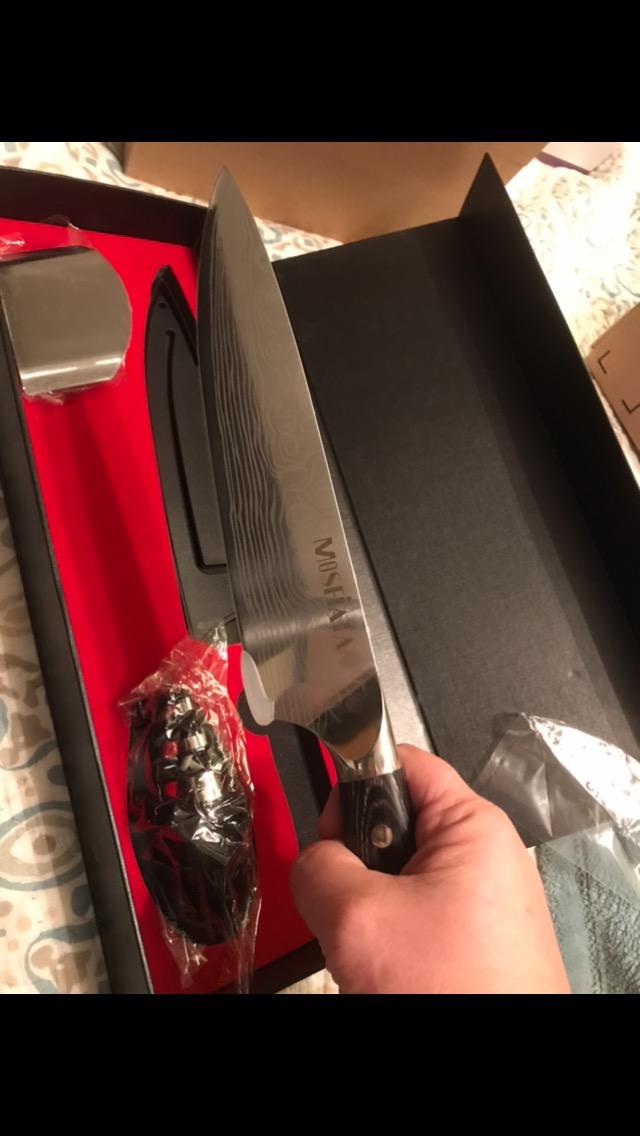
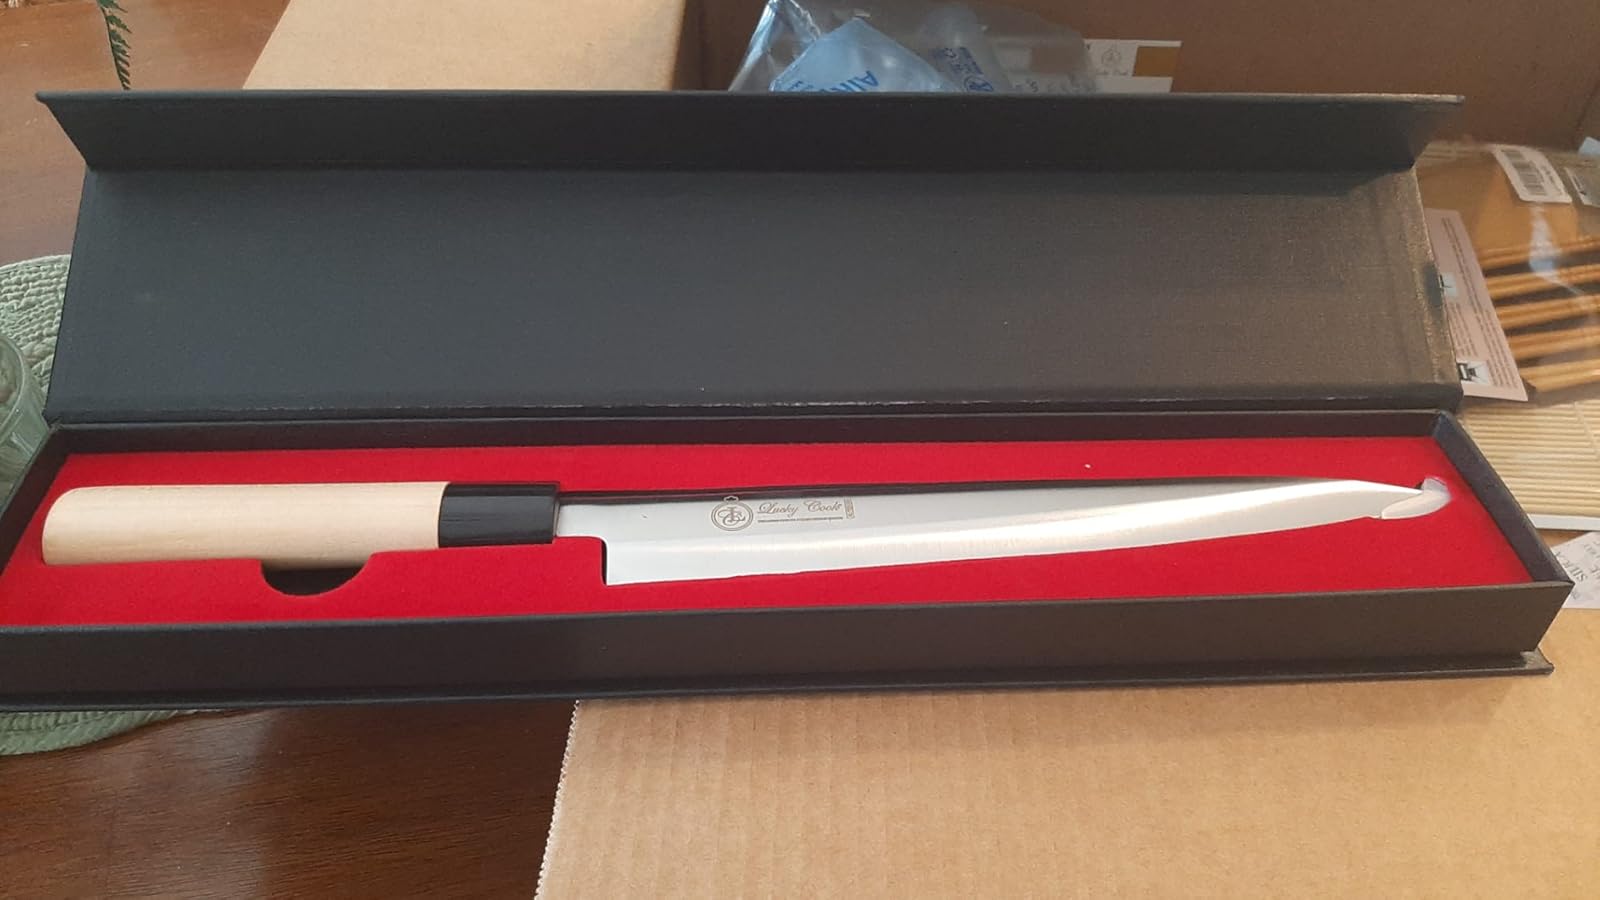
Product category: items_knife
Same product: no